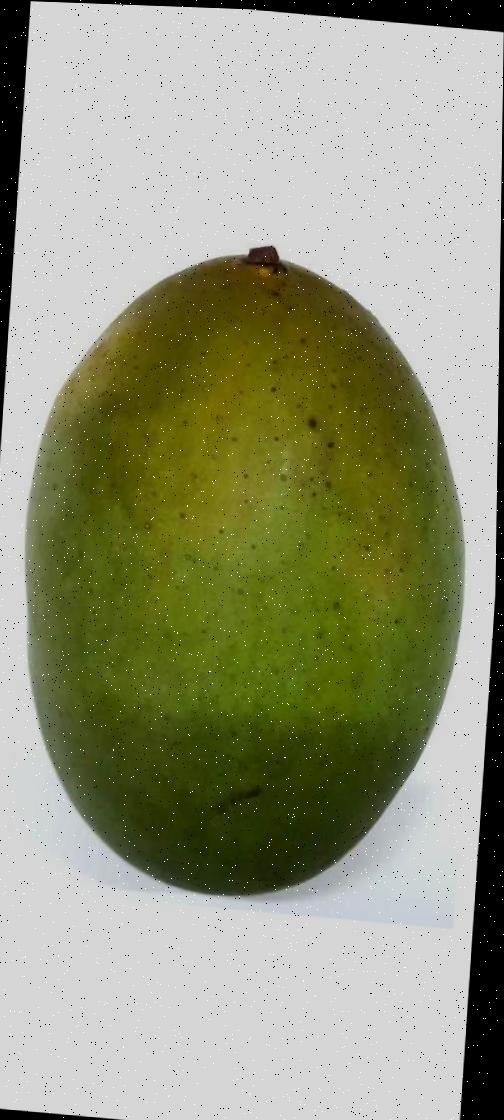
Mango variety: Langra